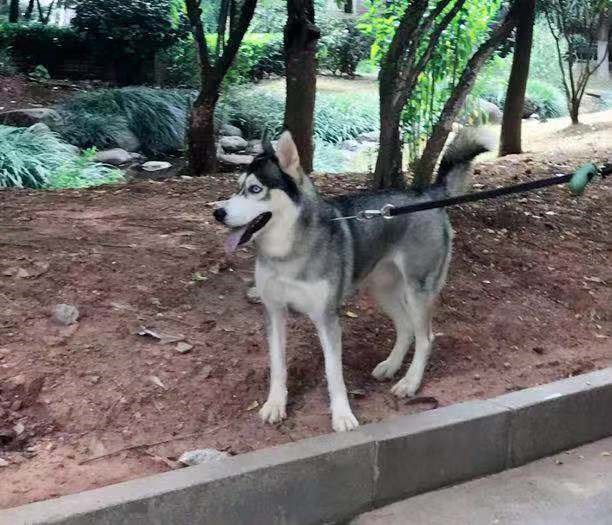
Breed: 1160-n000003-Siberian_husky